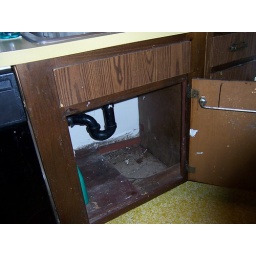
extensive mold next o baseboard under the kitchen cabinet